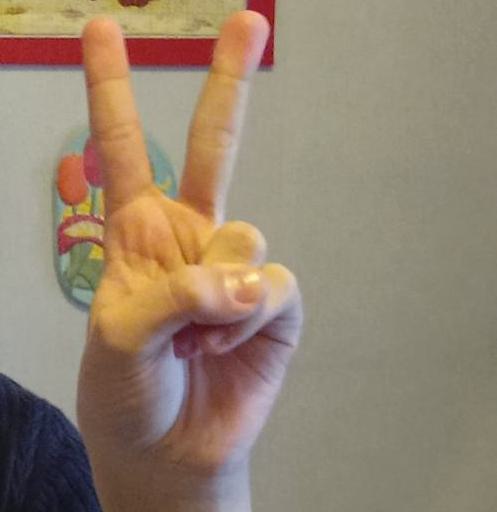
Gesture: peace